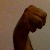
The image shows a hand gesture representing the letter 'M' in Indian Sign Language.